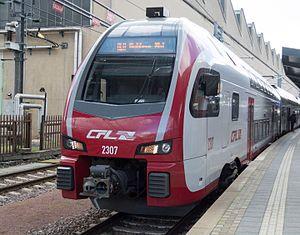
Stadler KISS CFL
Le Stadler KISS est un train conçu et construit par l'entreprise ferroviaire Stadler Rail. Son nom est un acronyme pour komfortabler innovativer spurtstarker S-Bahn-Zug. Au début de la phase de développement, elle était connue sous le nom de Stadler DOSTO.